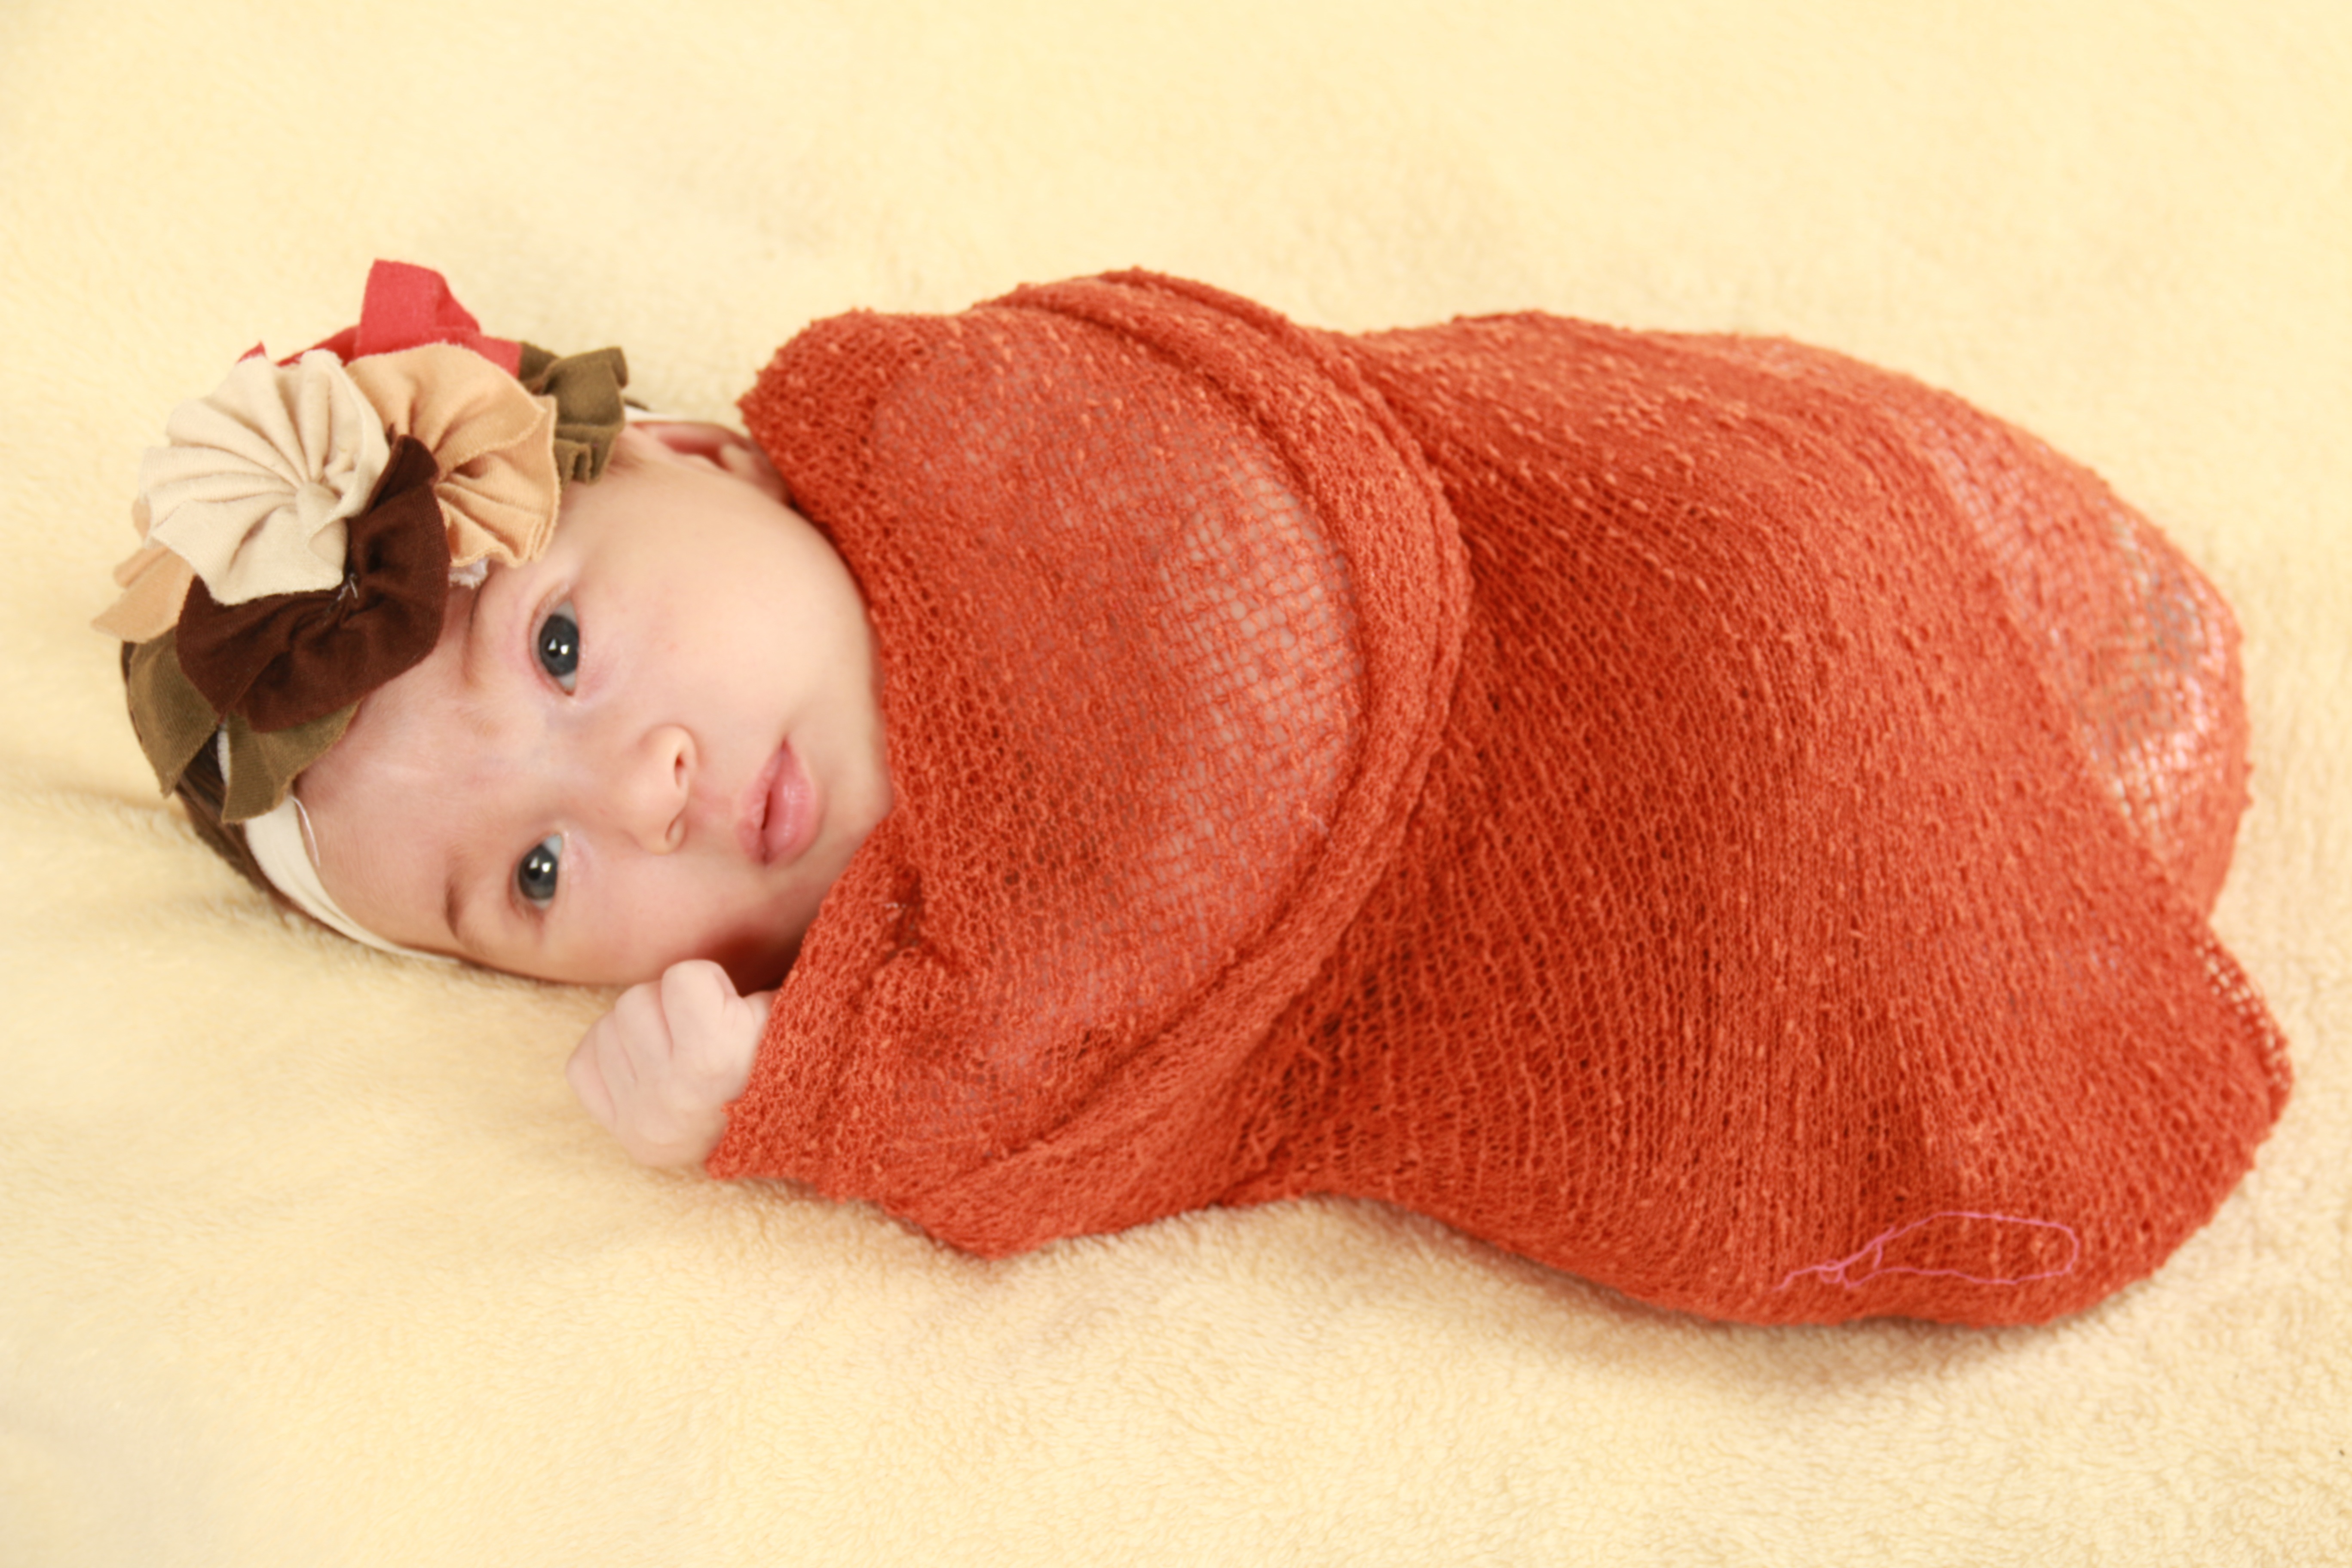
girl, petal, portrait, red, child, clothing, ear, pink, toy, baby, human body, nose, infant, newborn, eye, innocence, head, skin, organ, purity, tenderness, stuffed toy